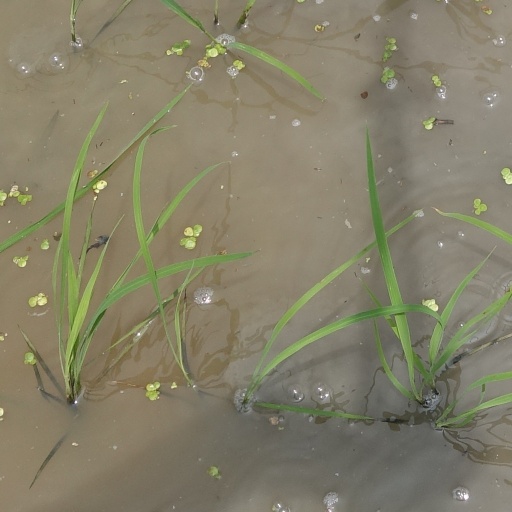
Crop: rice